Zine

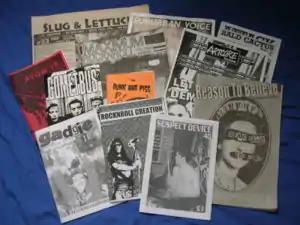
UK and US zines

By 1990, "Maximum Rocknroll" "had become the de facto bible of the scene, presenting a "passionate yet dogmatic view" of what hardcore was supposed to be." "HeartattaCk" and "Profane Existence" took the DIY lifestyle to a religious level for emo and post-hardcore and crust punk culture. "Slug and Lettuce" started at the state college of PA and became an international 10,000 copy production – all for free. In Canada, the zine "Standard Issue" chronicles the Ottawa hardcore scene. The Bay Area zine "Cometbus" was first created at Berkeley by the zinester and musician Aaron Cometbus. "Gearhead Nation" was a monthly punk freesheet that lasted from the early 1990s to 1997 in Dublin, Ireland. Some hardcore punk zines became available online such as the e-zine chronicling the Australian hardcore scene, "RestAssured." In Italy, "Mazquerade" ran from 1979 to 1981 and Raw Art Fanzine ran from 1995 to 2000.